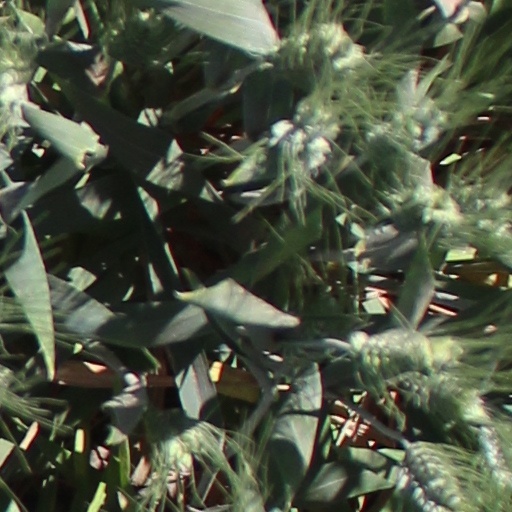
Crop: wheat